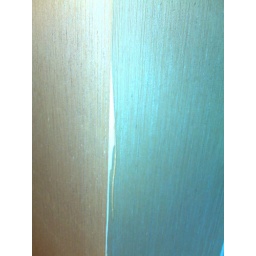
silk cloth paper - corner of LR - dry wall underneath - peeling somewhat easily